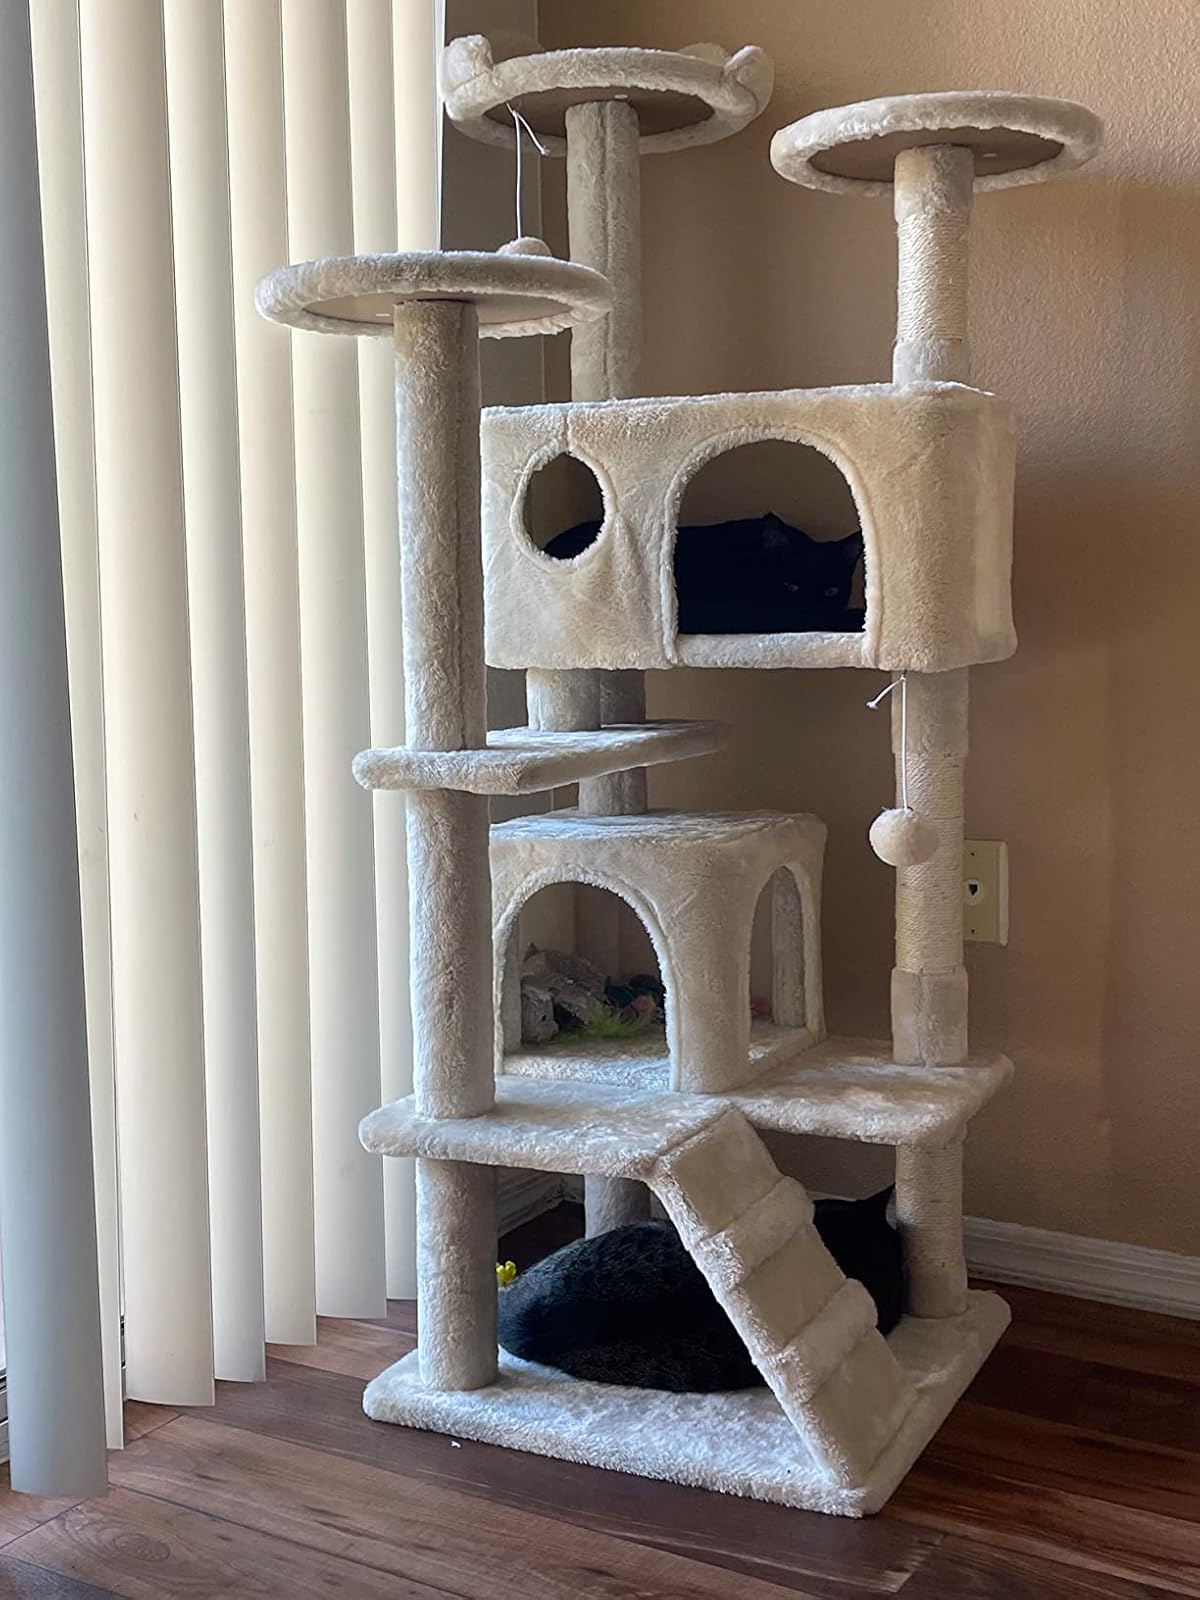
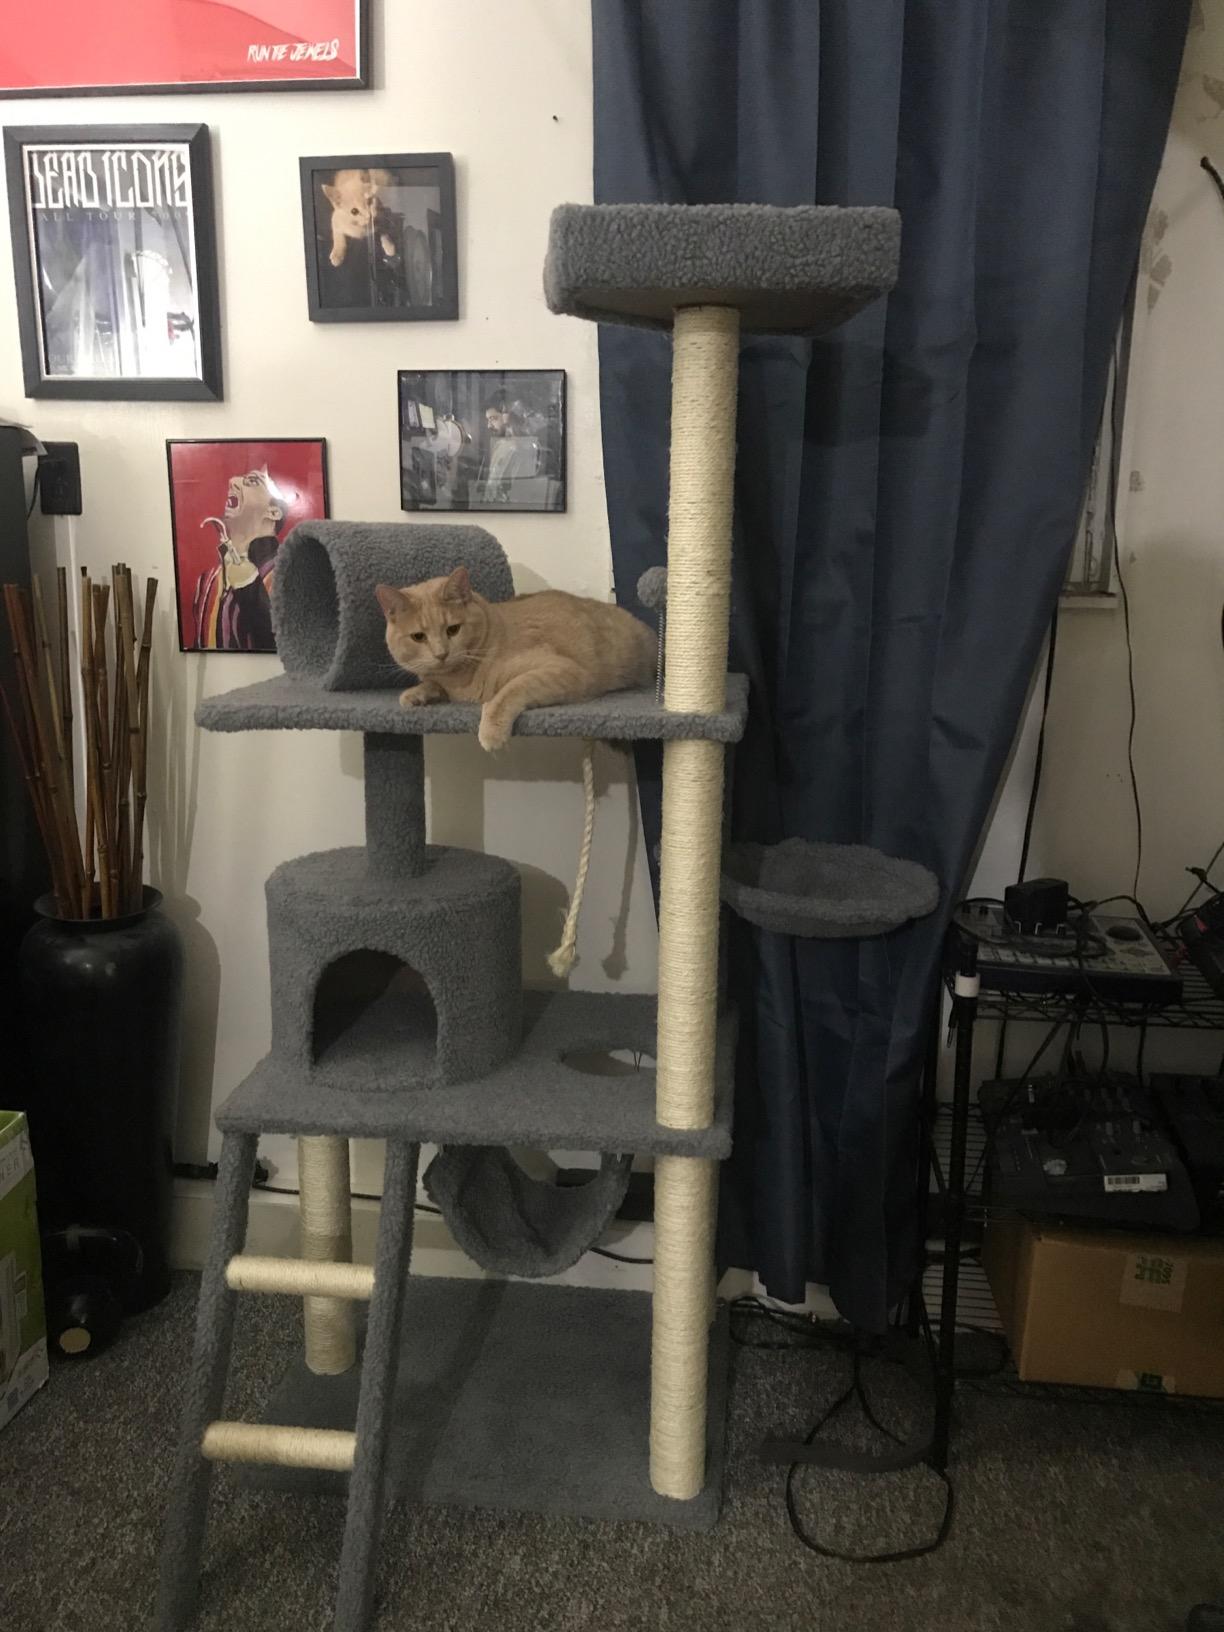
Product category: items_cat tree
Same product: no